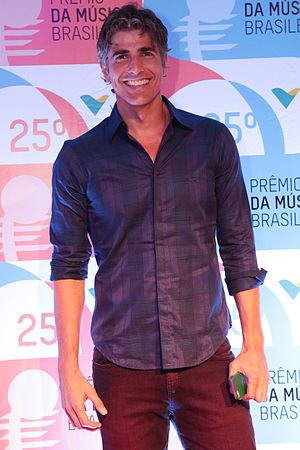
Reynaldo Cisotto Gianecchini Júnior est un acteur et mannequin brésilien, né à Birigui, au Brésil, le 12 novembre 1972.